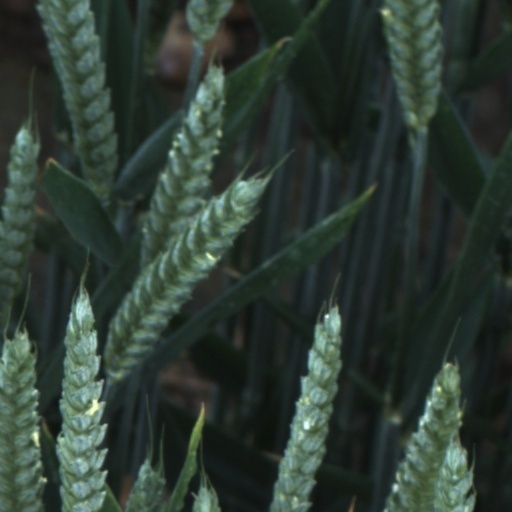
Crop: wheat